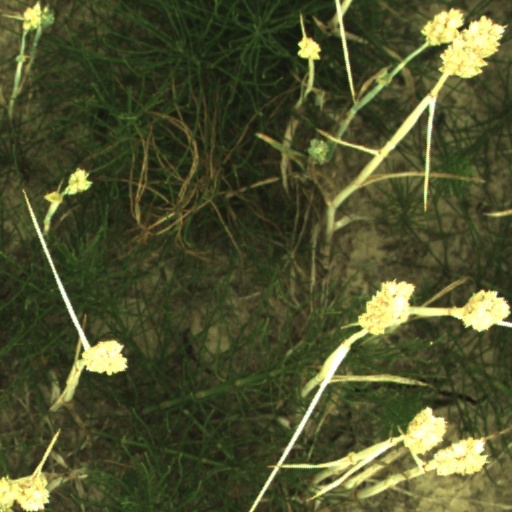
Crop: wheat